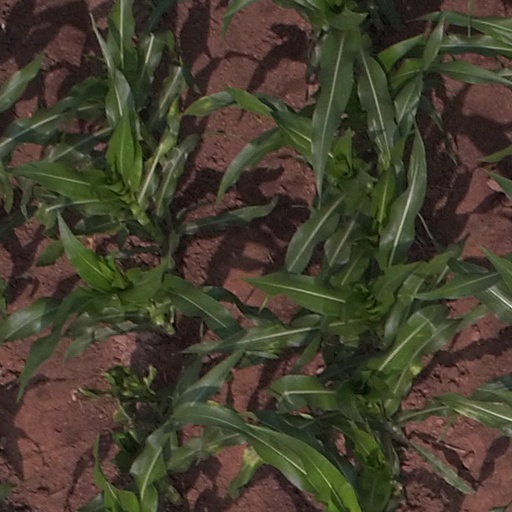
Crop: maize; corn